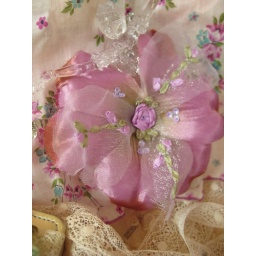
this is a clear ballarina ornament that has this pretty rose and ribbon flower wrapped around the waist as a tu tu